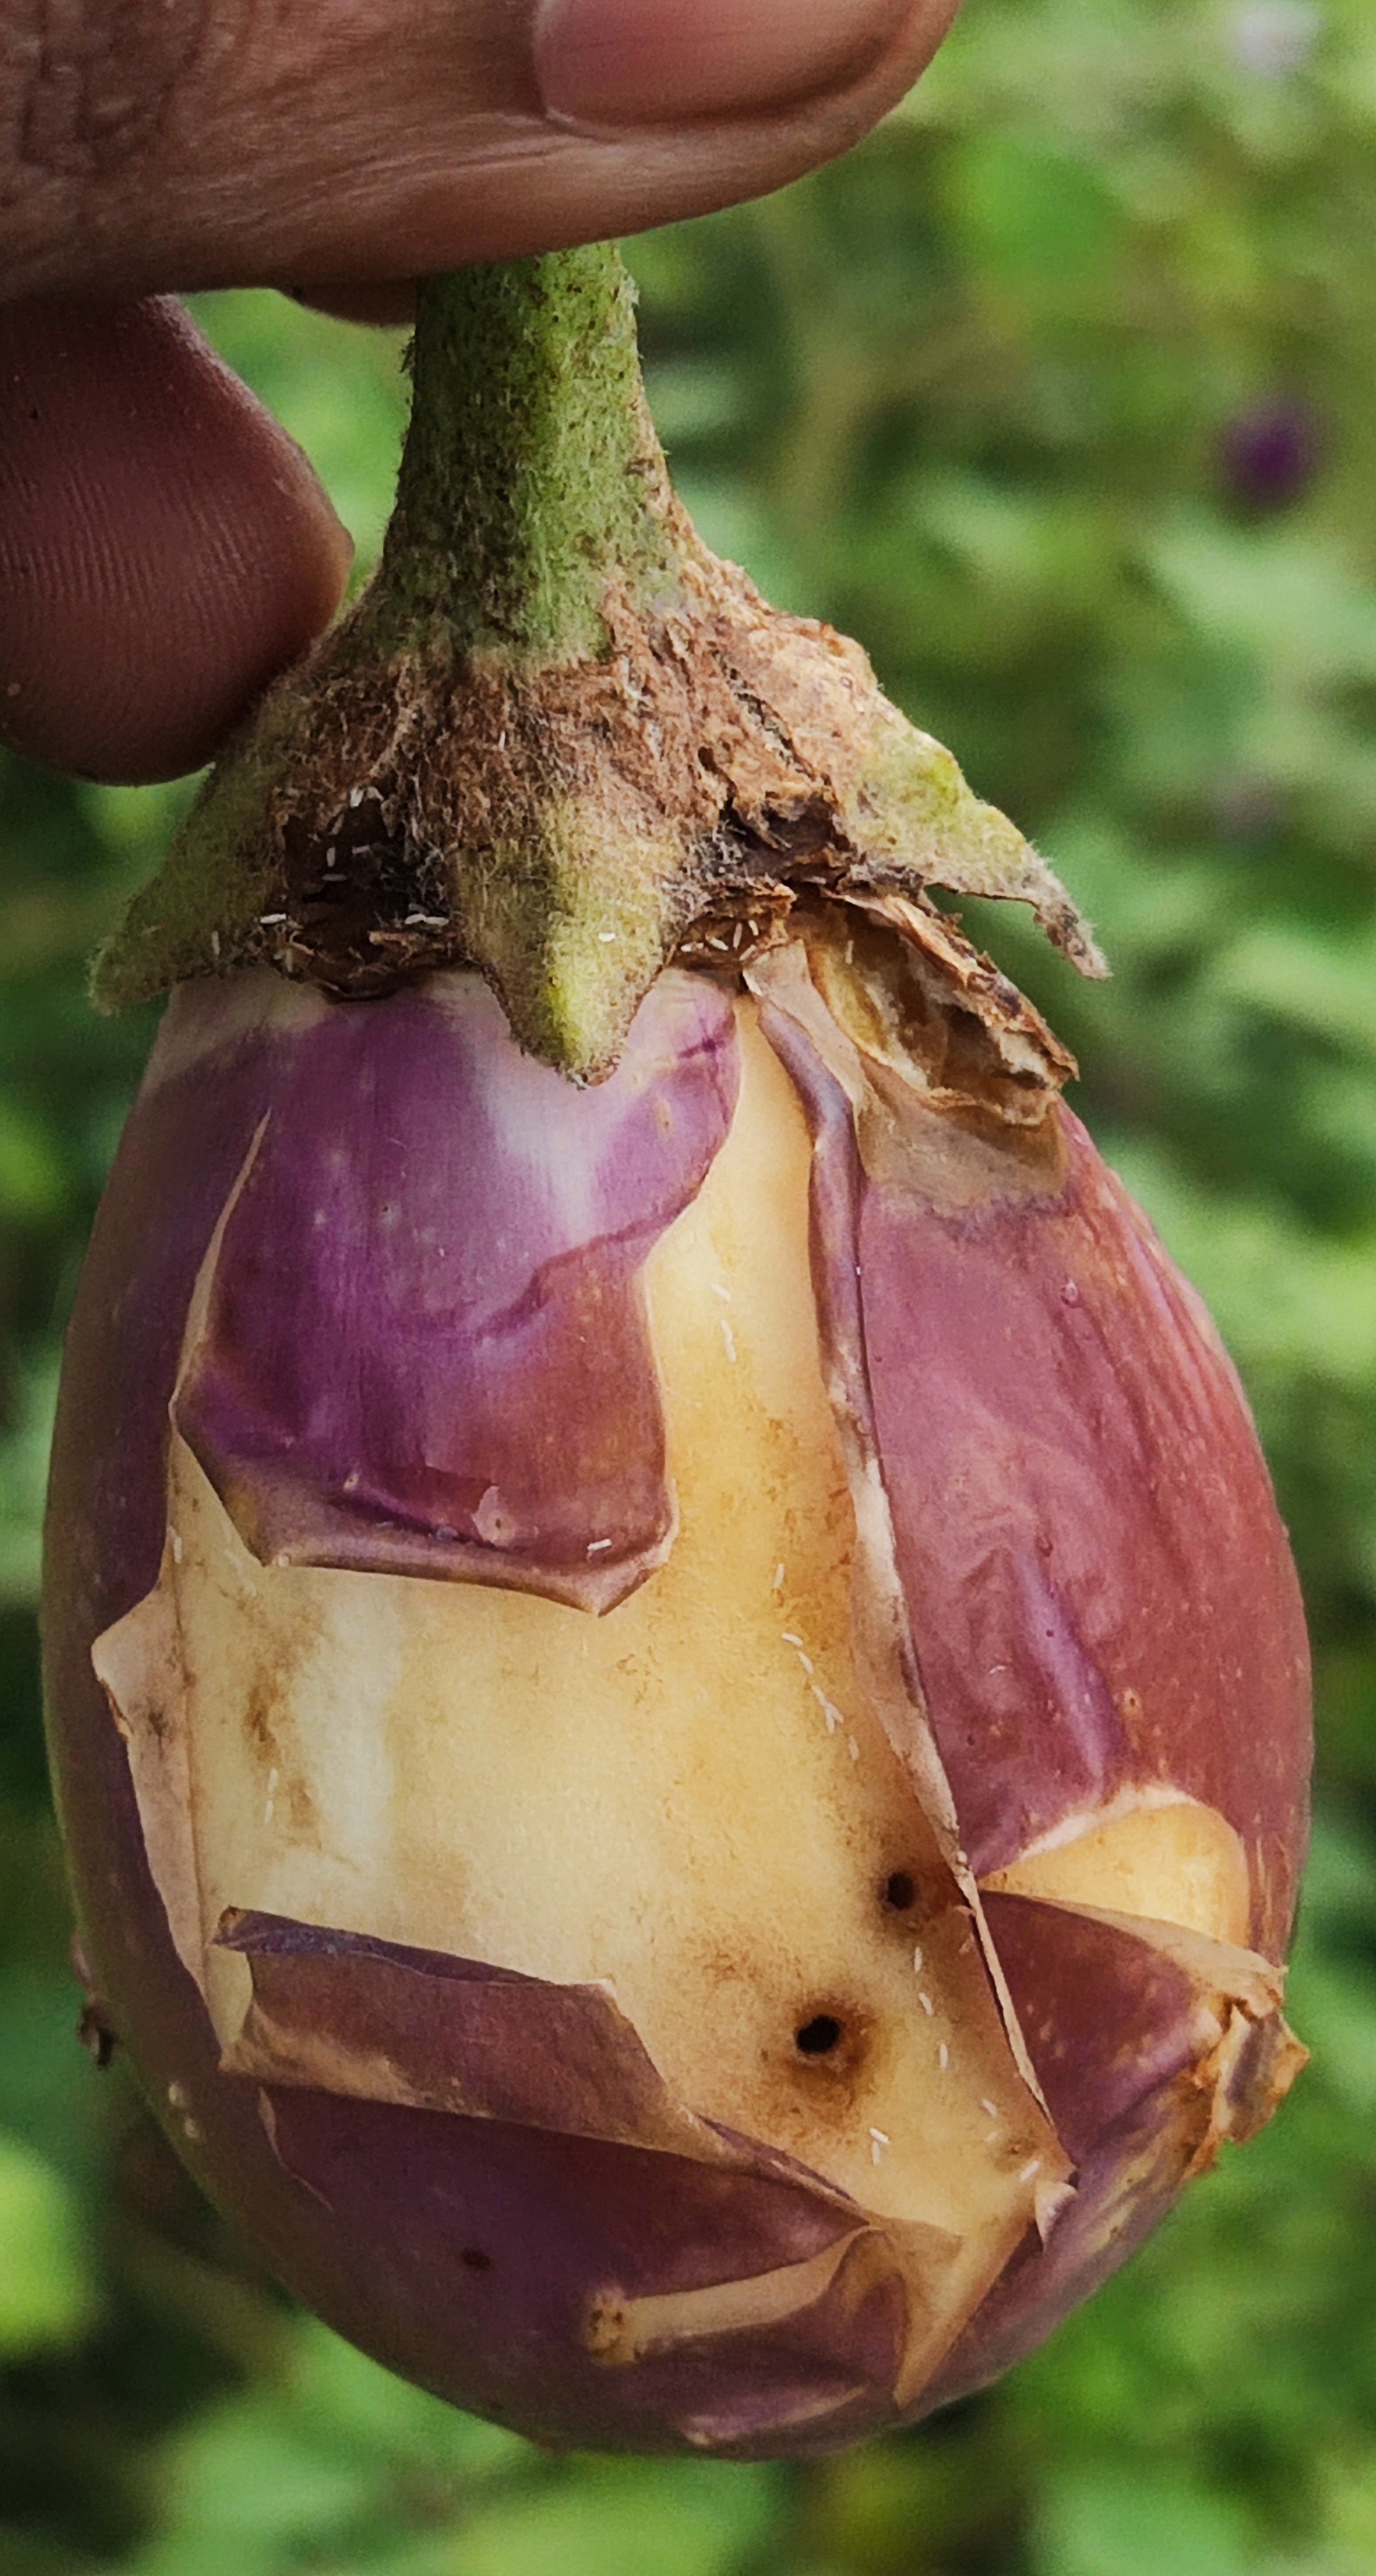
Label: Brinjal Fruit Creaking